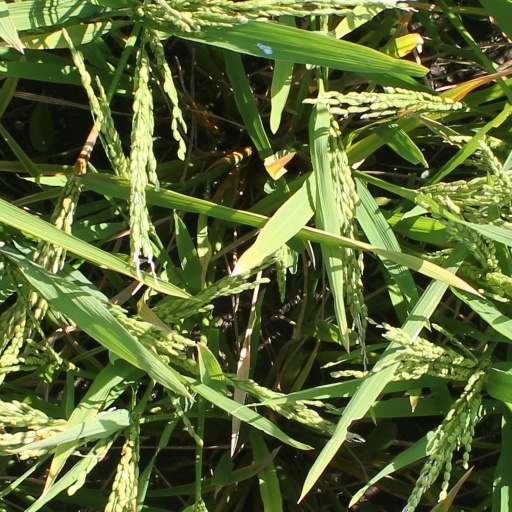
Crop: rice